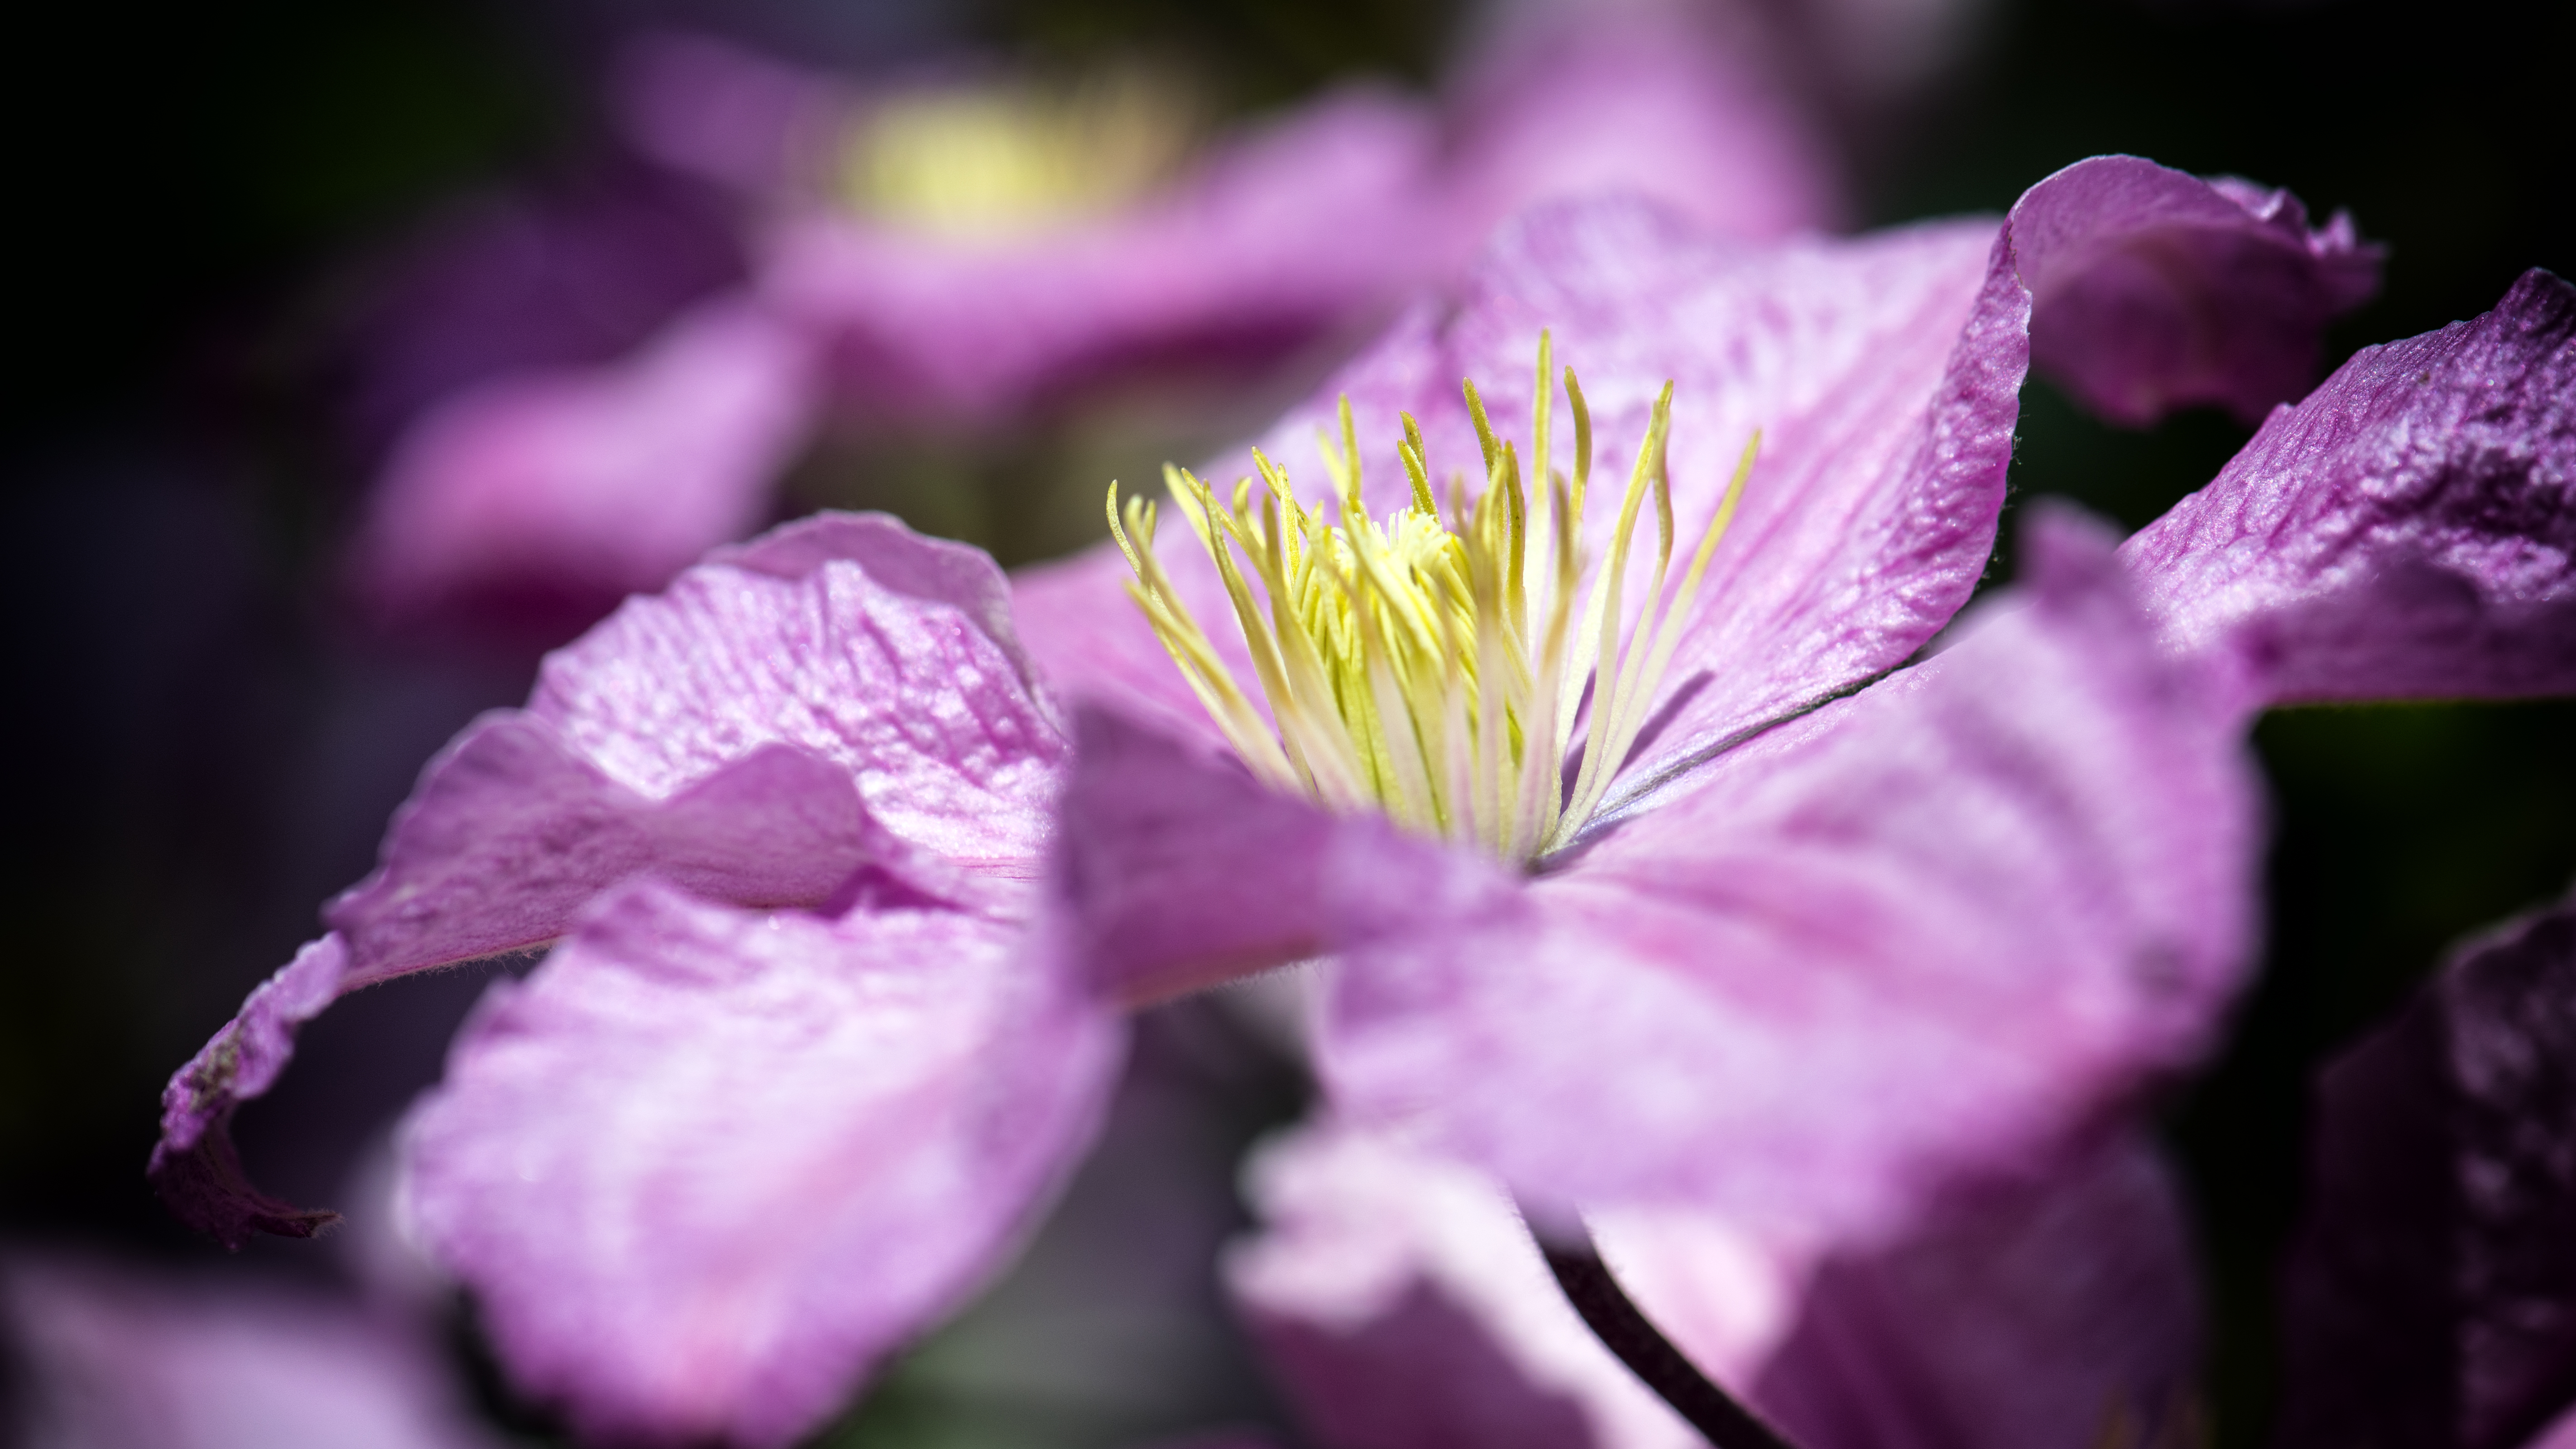
nature, blossom, plant, photography, leaf, flower, purple, petal, macro, pink, flora, flowers, close up, uk, nationaltrust, nt, free, bodnant, waled, eye, macro photography, flowering plant, land plant